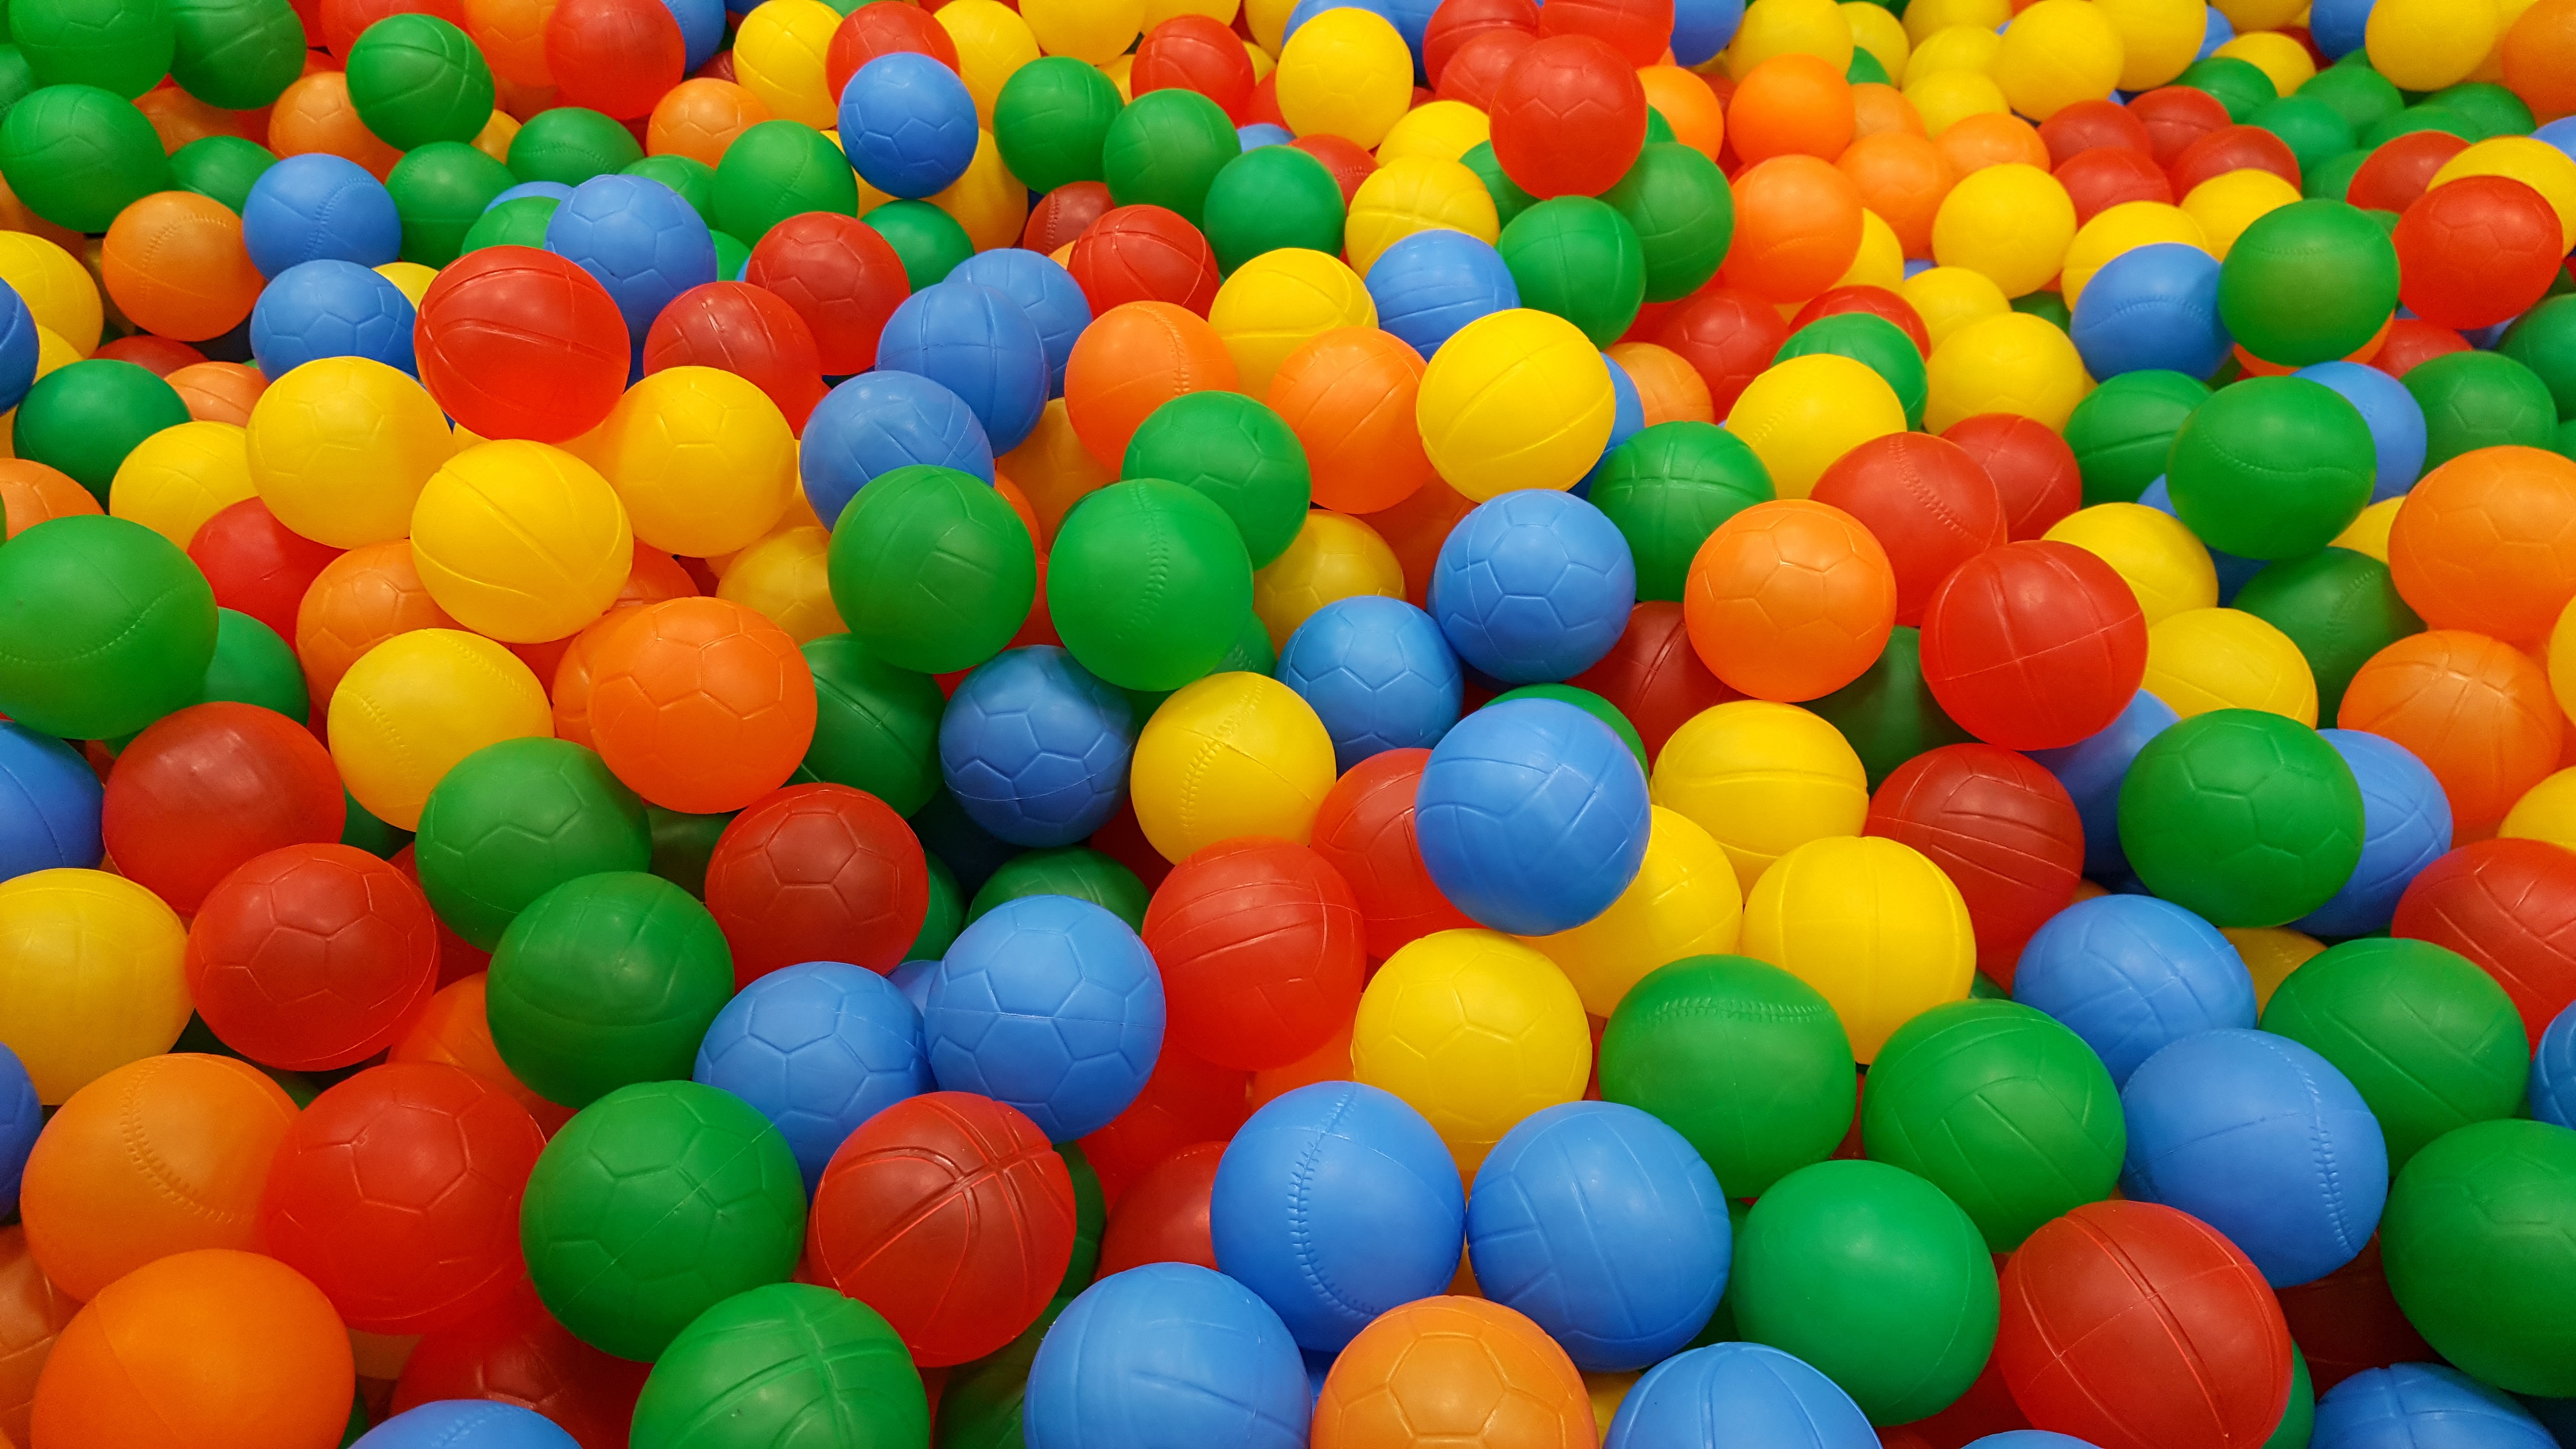
play, food, color, toy, ball, see, children s, ball pit, color balls, a variety of colors, playing ball